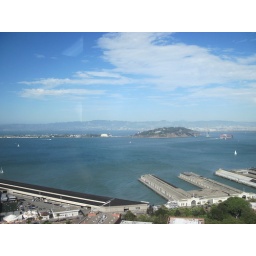
A day walking around SF. Random pictures of beautiful building and steets. A day walking around San Francisco. Random pictures of beautiful streets and buildings.